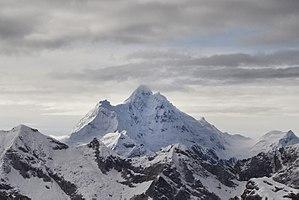
Cet article dresse une liste des principales montagnes situées au Pérou, en Amérique du Sud.
Le Nevado Huantsan, ou Tunshu, est une montagne située dans la cordillère Blanche, un massif de la cordillère des Andes.